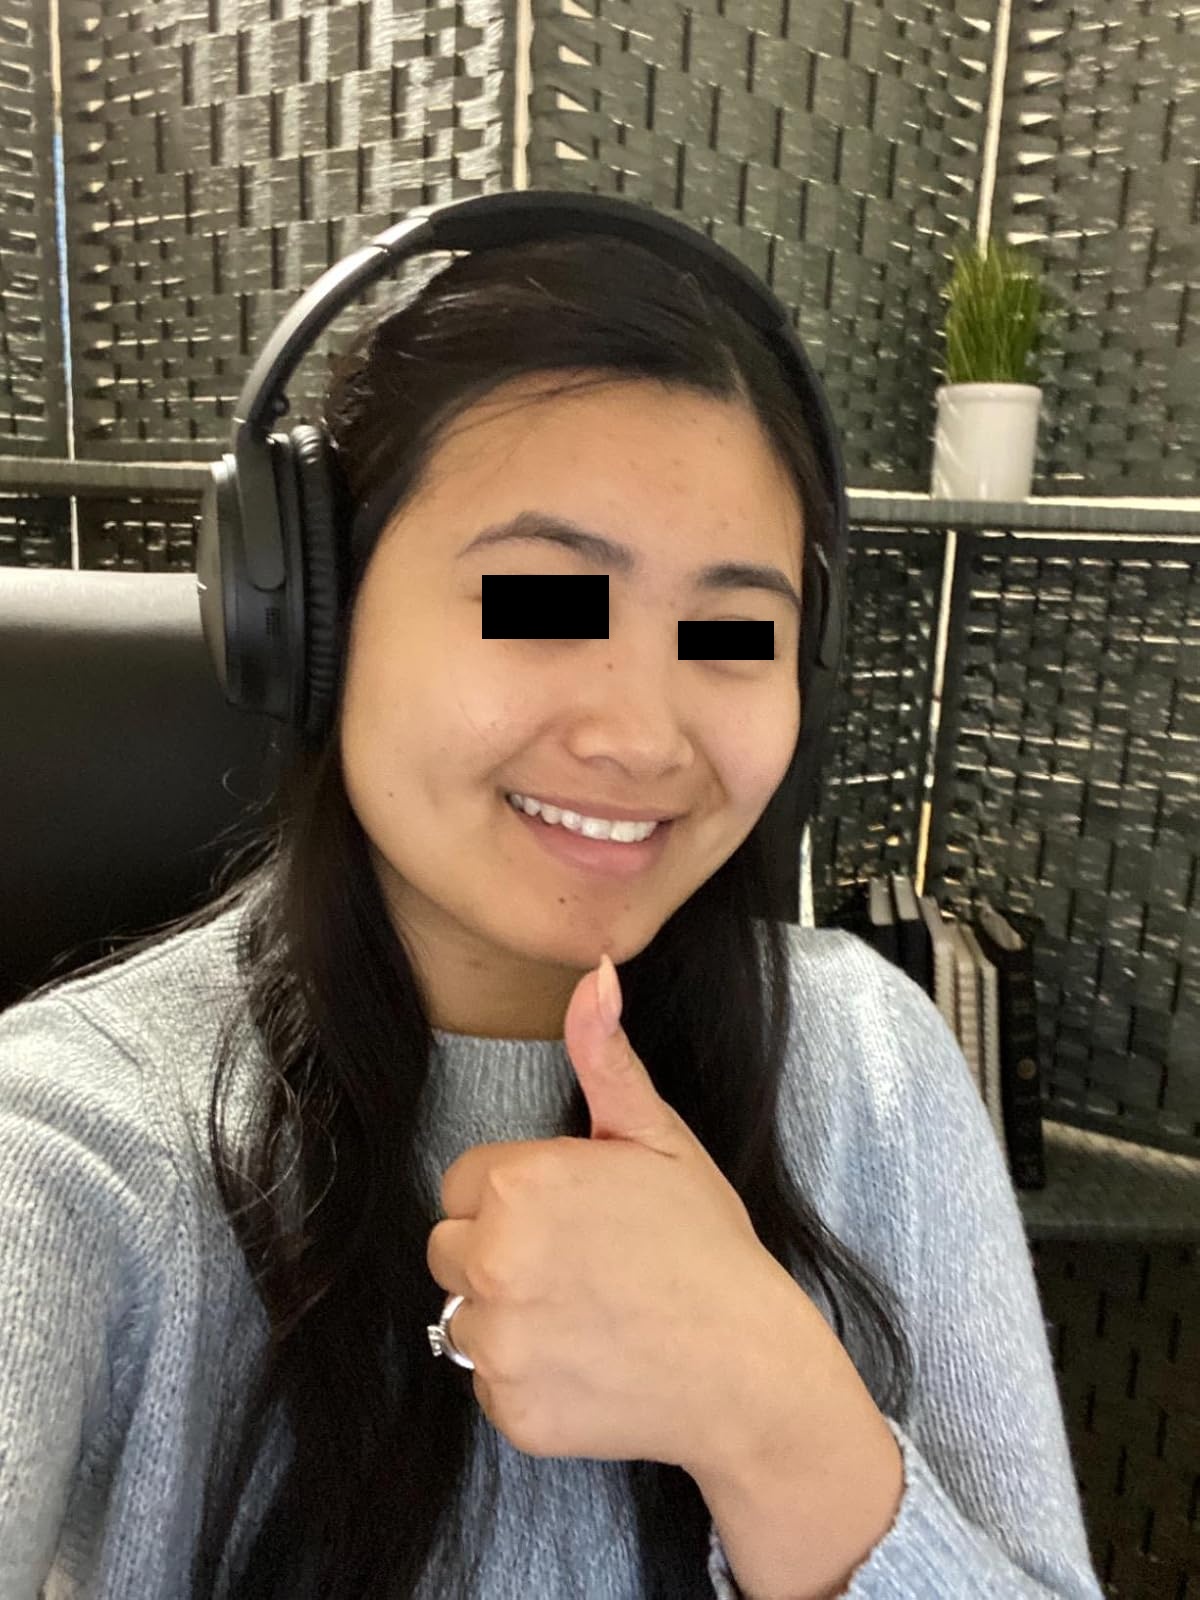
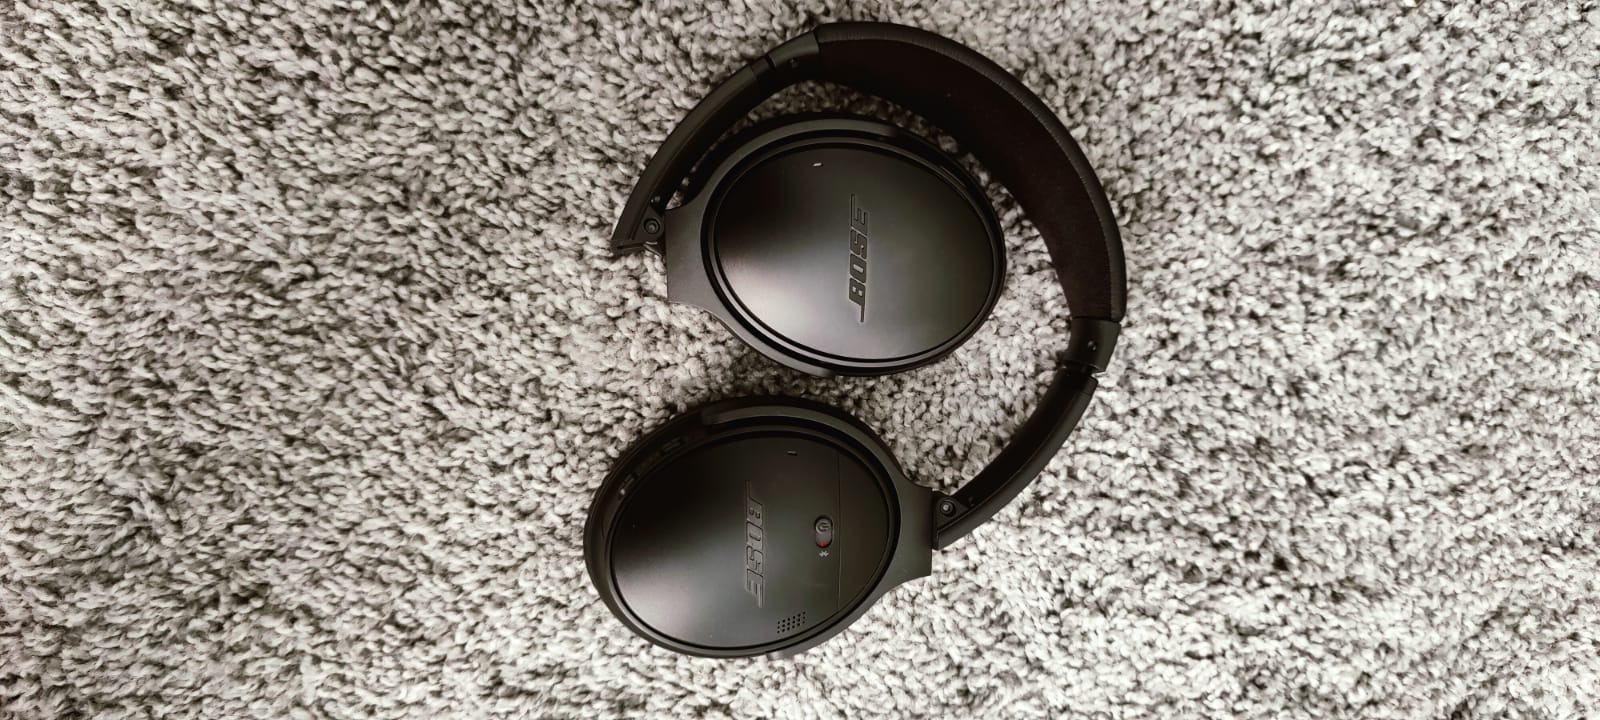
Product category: headphones
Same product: yes